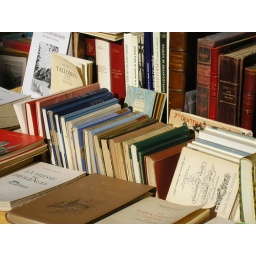
old books displayed for sale at a summer brocante (antique/flea-market) along the lake in Nyon